Si Iam MRT station

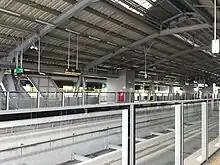
Platforms

Si Iam station is a Bangkok MRT station on the Yellow Line. The station is located on Srinagarindra Road in Bang Na District, Bangkok and is named after Si Iam Interchange where the Srinagarindra and Debaratna roads intersect. The station has four entrances and is the location of the line's depot. It opened on 3 June 2023 as part of trial operations on the line between Samrong and Hua Mak.